Charles Hanbury Williams

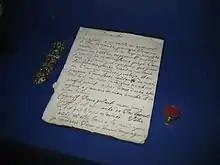
A letter to Sir Charles Williams, by Grand Duchess Catherine Alexeyevna

Williams entered Parliament in 1734, representing the Monmouthshire constituency as a supporter of Robert Walpole, and held the seat until 1747. In 1754 he was returned to the commons as member for Leominster, holding the seat until his death.